Maschinenfabrik Oerlikon

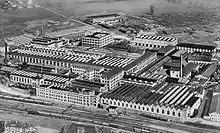
The Maschinenfabrik Oerlikon factory in Zürich (1930)

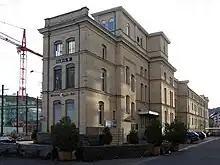
"Gleis 9", the former offices of "Maschinenfabrik Oerlikon"

Maschinenfabrik Oerlikon was a Swiss engineering company based in the Zürich district of Oerlikon known for the early development of electric locomotives. It was founded in 1876 as the "Werkzeug- und Maschinen-Fabrik Oerlikon" by the industrialist Peter Emil Huber-Werdmüller, and occupied a large site immediately to the west of Oerlikon railway station.